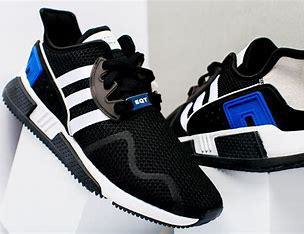
Brand: Adidas
Model: EQT Cushion Adv